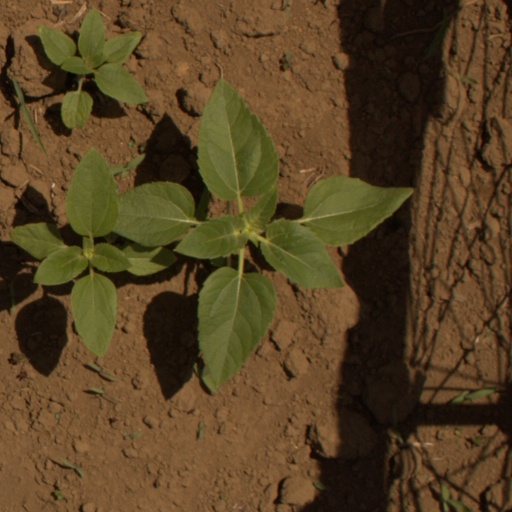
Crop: Jerusalem artichoke